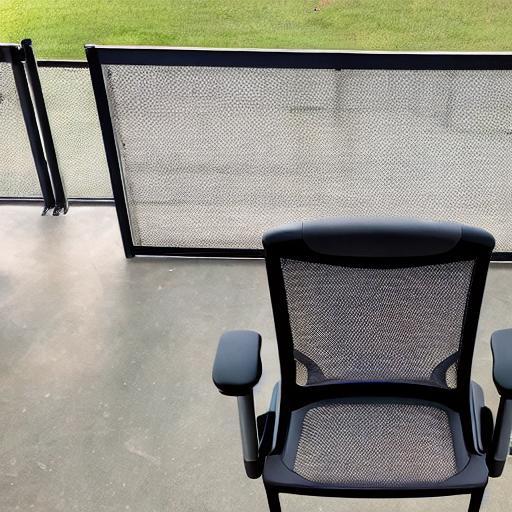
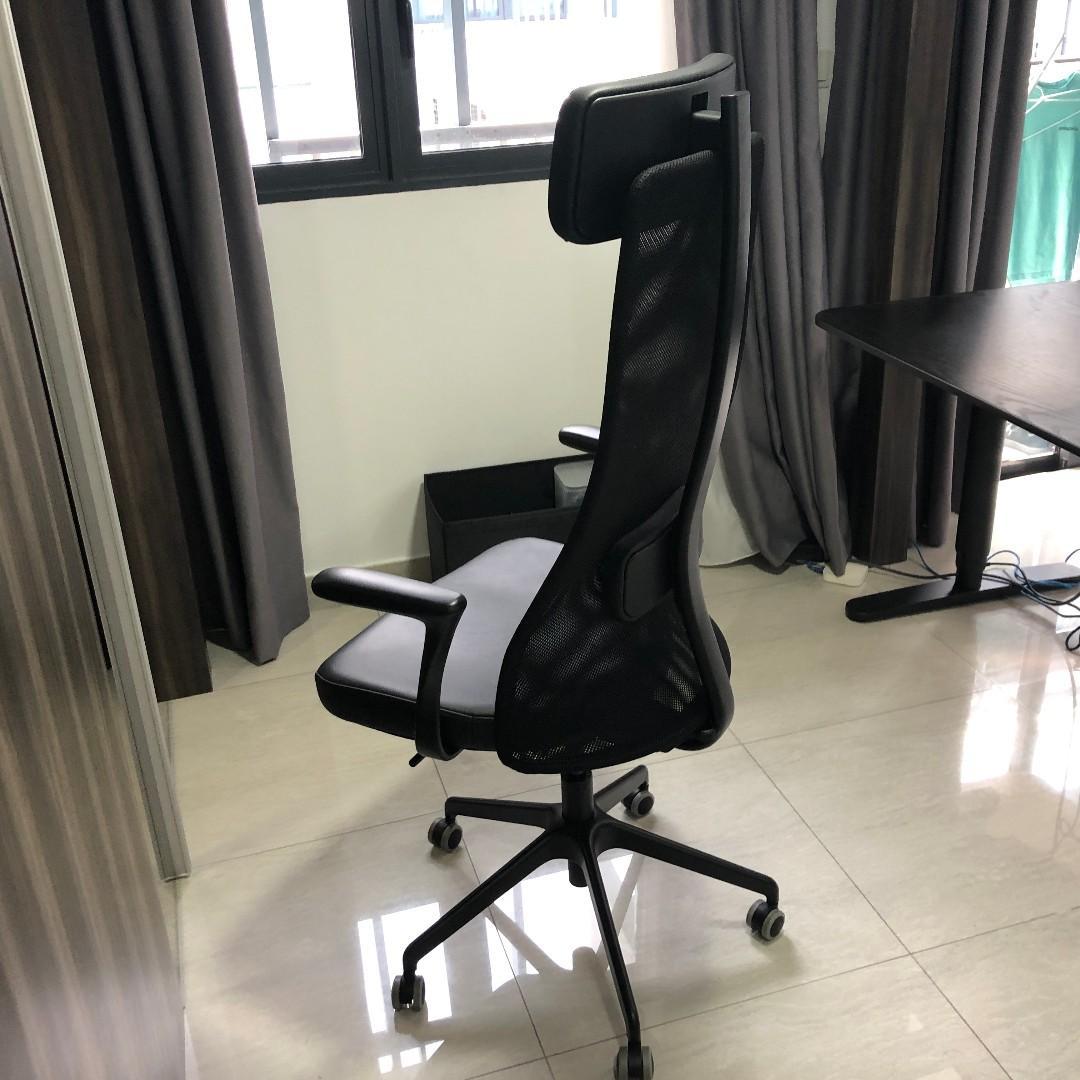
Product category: items_chair
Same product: no